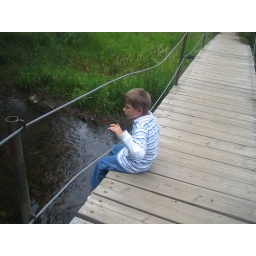
Boy sitting on a fence in Colorado.By: Brenda McComas